Wabasha III

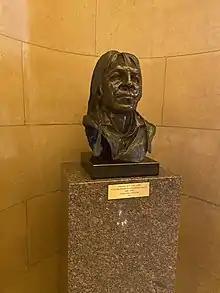
Bust of Chief Wabasha III in Minnesota State Capitol

The Dakota were removed from Minnesota to Crow Creek Reservation in Dakota Territory.